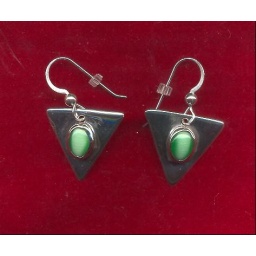
silver fabricated earrings with synthetic cat eye stone in setting